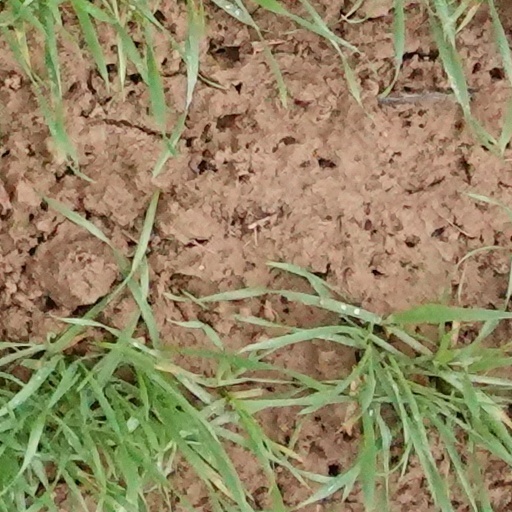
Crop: wheat